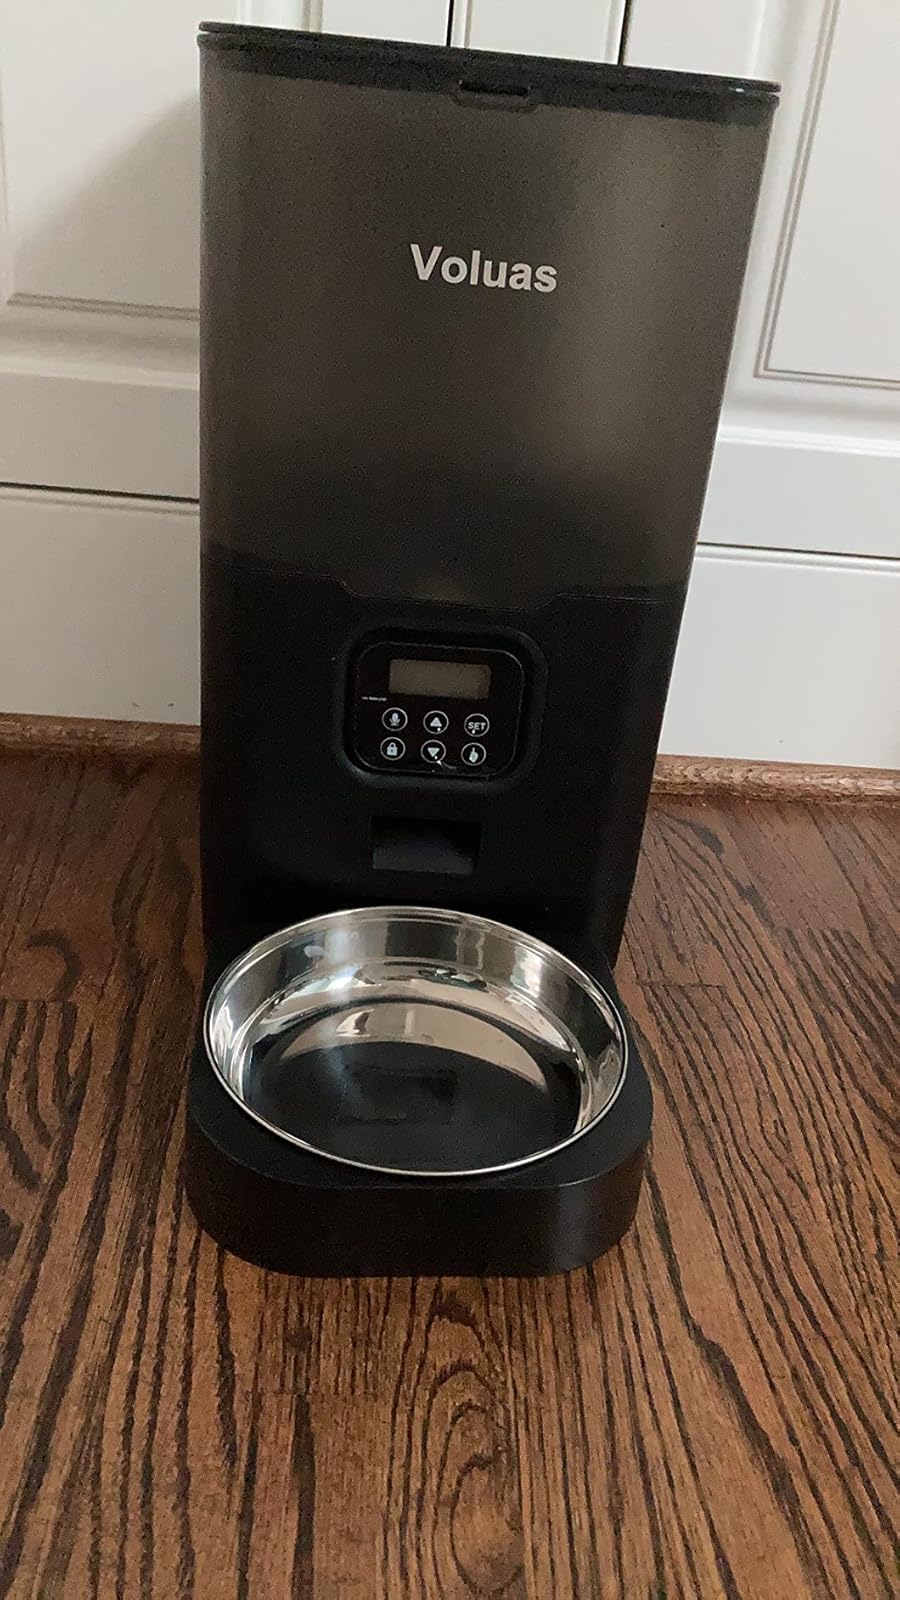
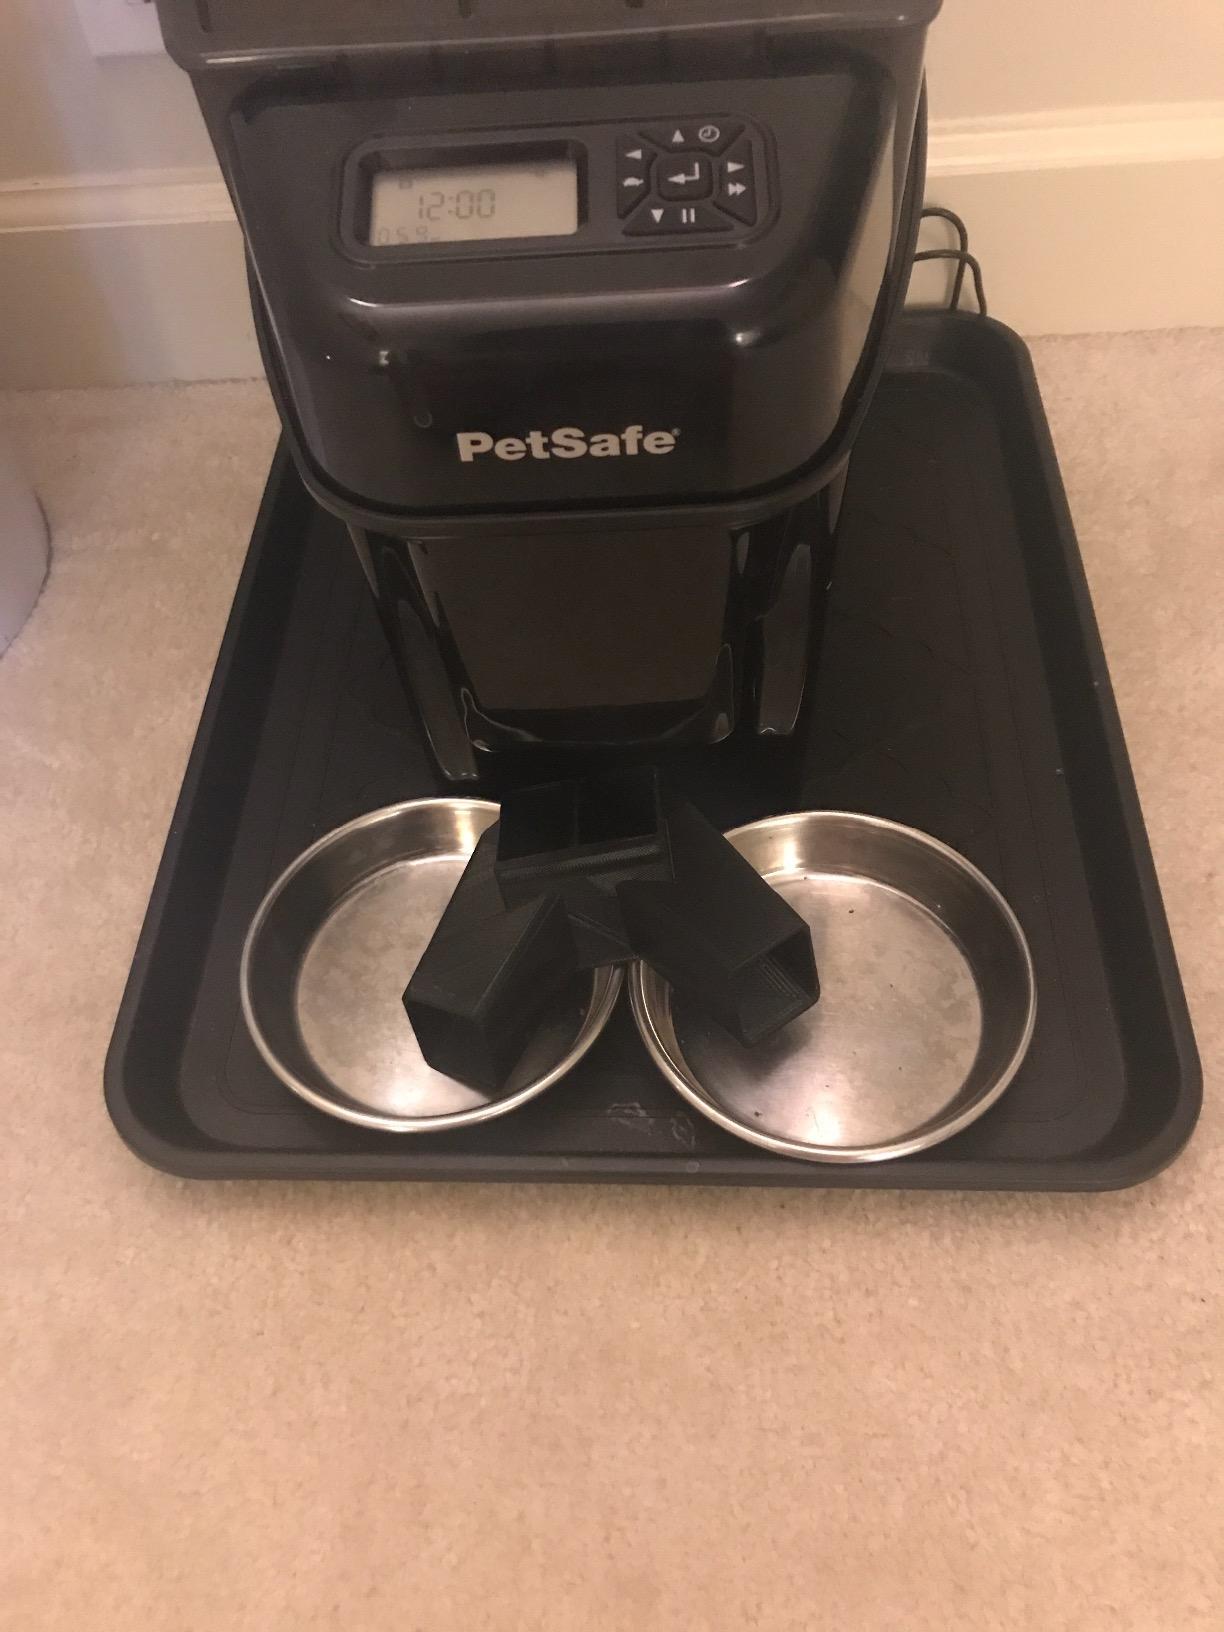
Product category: items_feeder
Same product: no